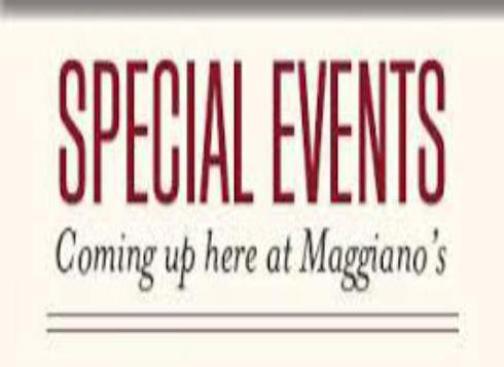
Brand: maggiano's little italy
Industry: Food